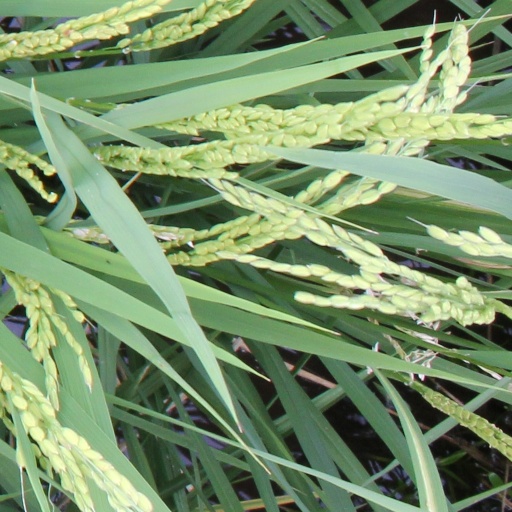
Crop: rice